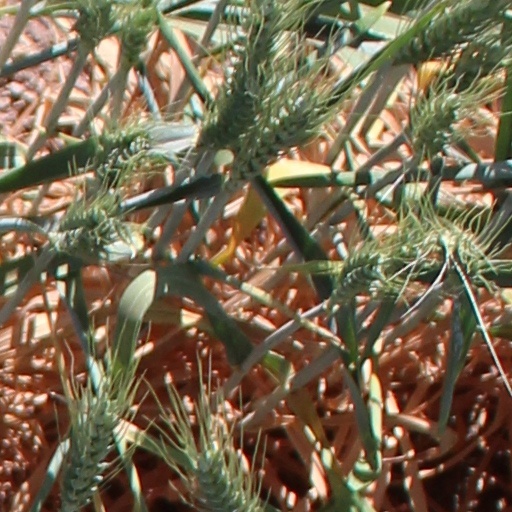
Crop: wheat